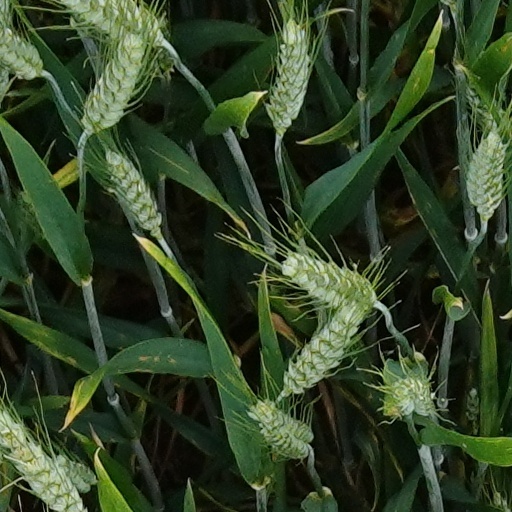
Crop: wheat